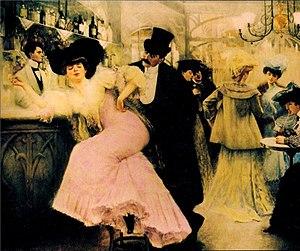
La Belle Époque, Le bar de Maxim's par Pierre-Victor Galland.
La Belle Époque est un chrononyme rétrospectif désignant la période marquée par les progrès sociaux, économiques, technologiques et politiques, principalement en France et s'étendant de la fin du XIXᵉ siècle au début de la Première Guerre mondiale en 1914. Le terme correspond pour les Britanniques à la fin de l'époque victorienne et à l'époque édouardienne ; pour les Allemands, c'est le wilhelminisme. L'expression française est comprise et utilisée dans la plupart des pays européens.